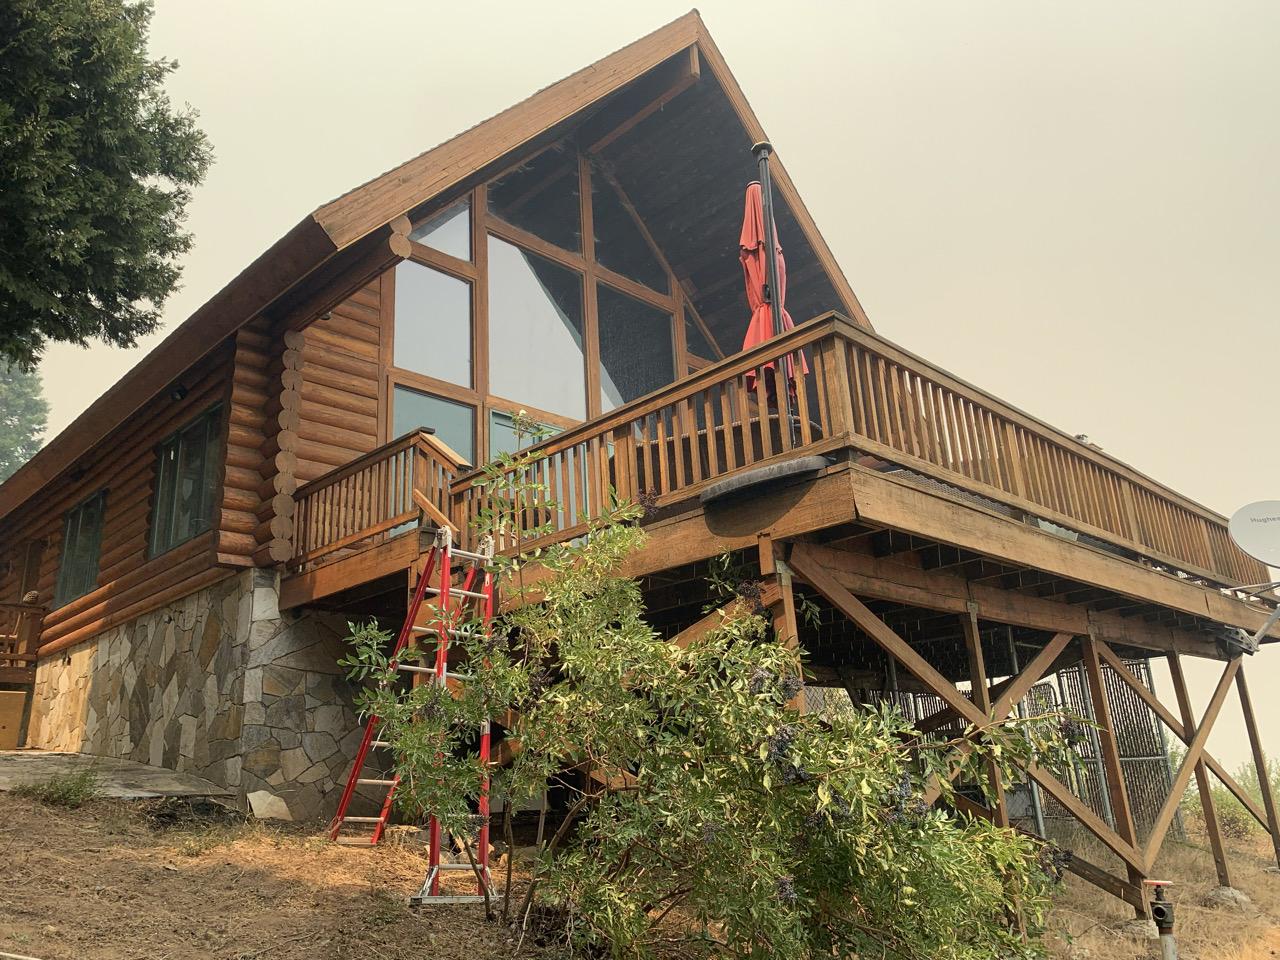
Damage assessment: no_damage